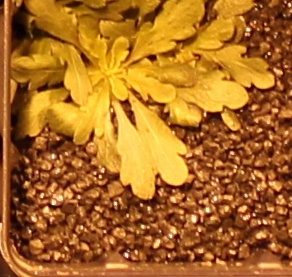
Label: Horseweed